Simnas

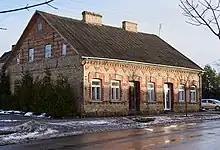
Old Post office

A Census of 1888 showed that town population was 1870 people of whom 944 Jews and 926 Polish. No one declared themself as Lithuanians. Official state language was Russian. 10 times a year the town held an annual fair. In 1897 the railway was built in the South side of the town and a telegraph office opened. A new road between Simnas and Alytus was laid. Police station had 6 policemen to keep order around.